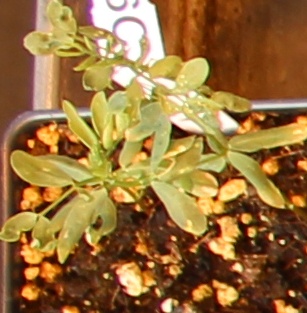
Label: Lentil